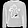
Label: Pullover